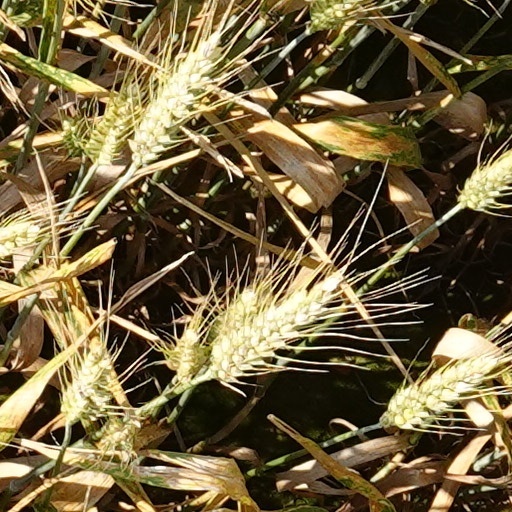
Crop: wheat